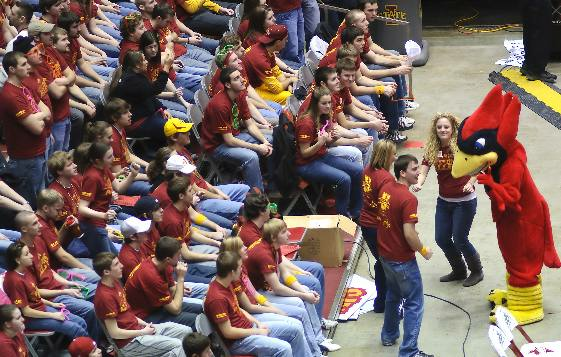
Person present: Yes